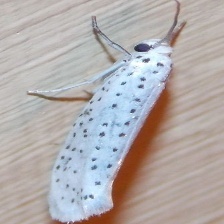
Species: BIRD CHERRY ERMINE MOTH